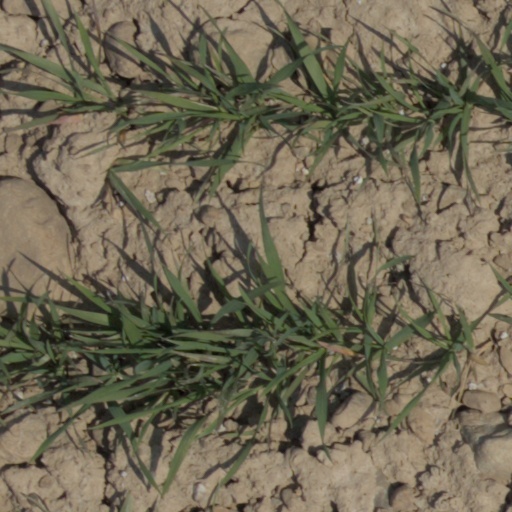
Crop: wheat